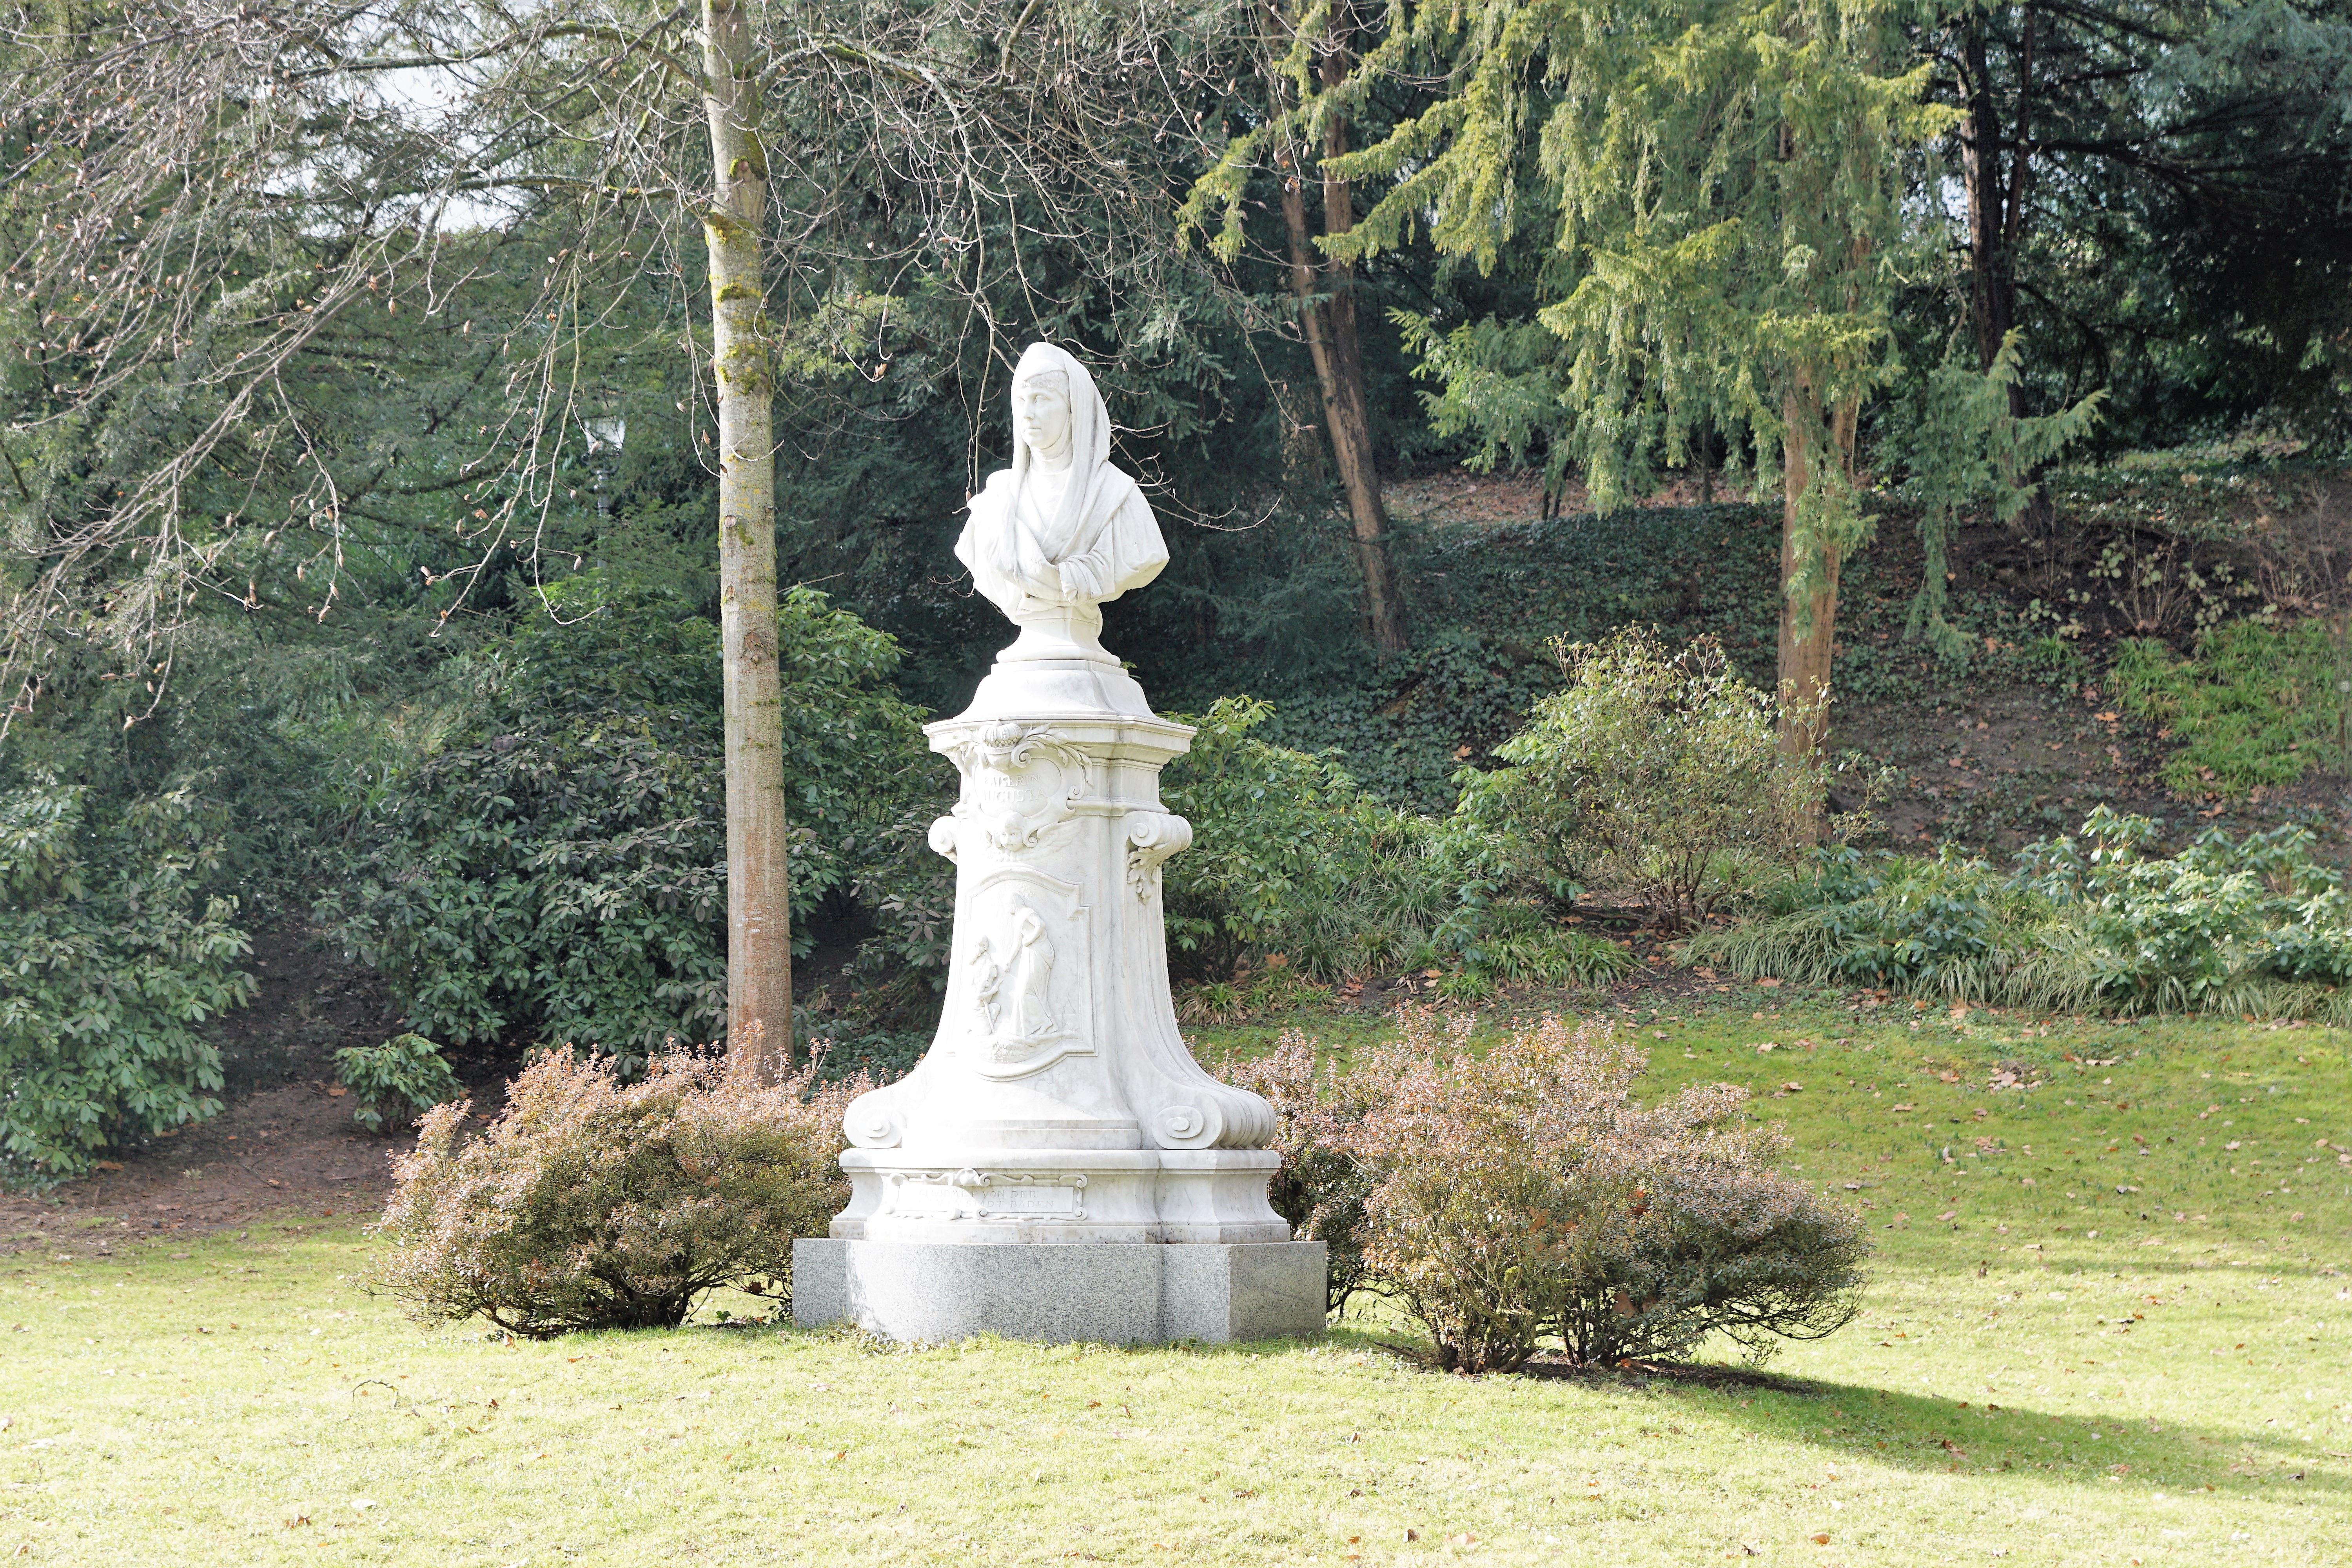
nature, flower, monument, statue, park, botany, cemetery, garden, sculpture, memorial, woodland, baden baden